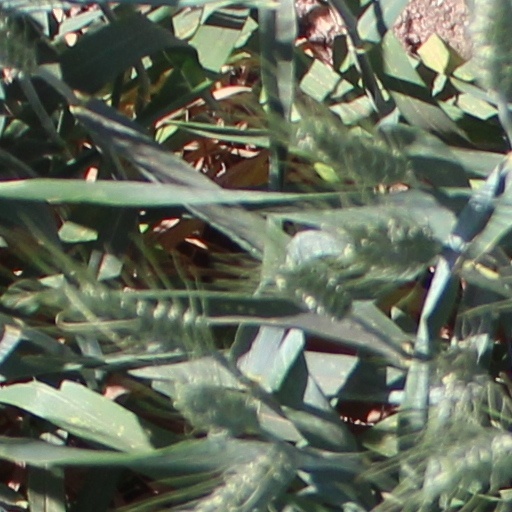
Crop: wheat